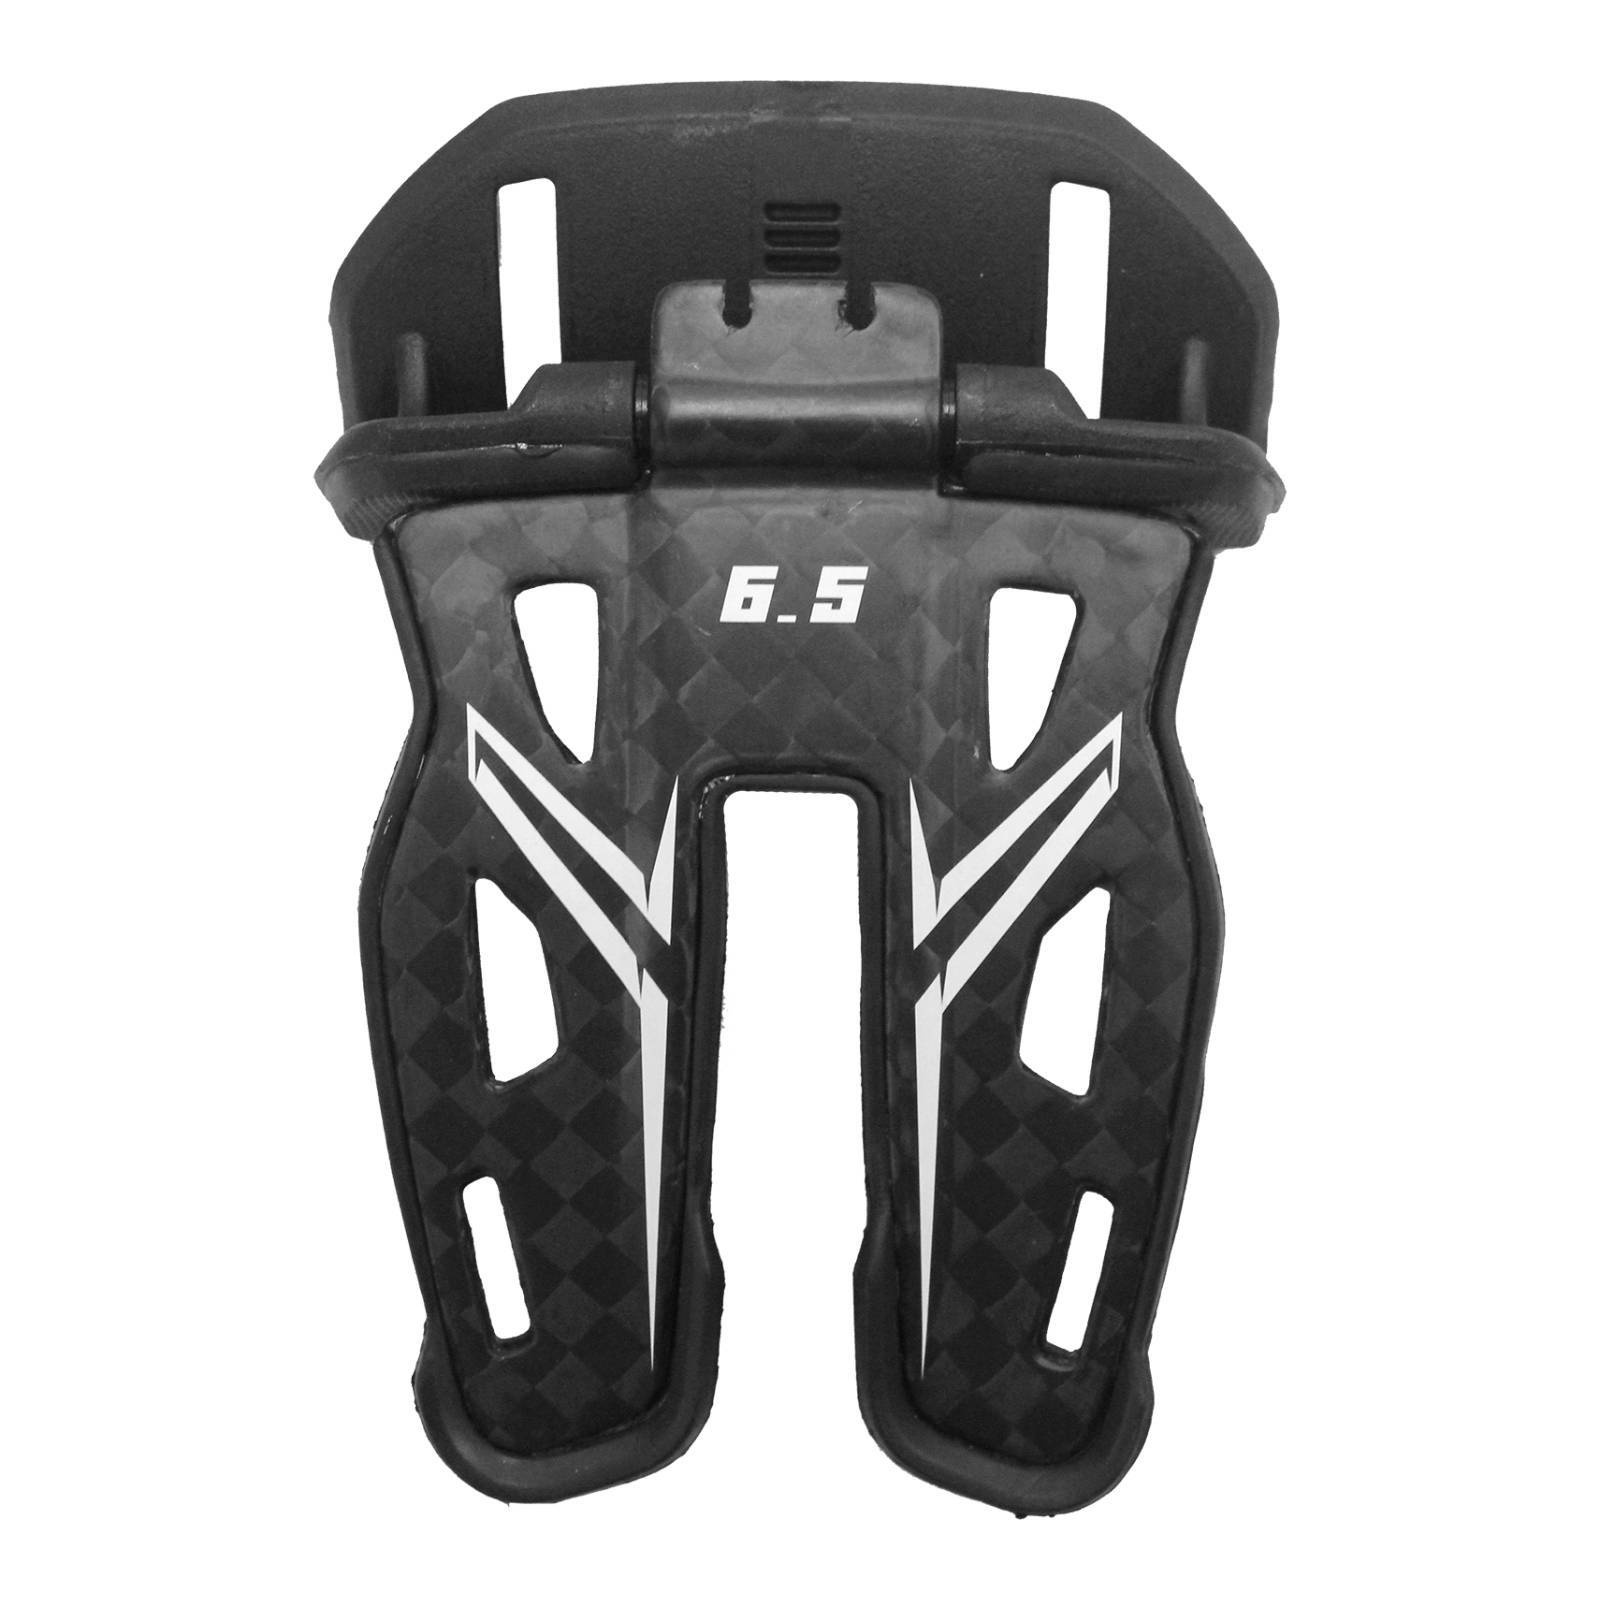
Leatt Thoracic Pack GPX 6.5 - Carbon/Black (S/M/LGE/XL)
Genuine thoracic pack for the Leatt GPX 6.5. Fits S-XL.
Brand: Leatt
Category: Vehicles & Parts > Vehicle Parts & Accessories > Vehicle Safety & Security > Motorcycle Protective Gear > Motorcycle Neck Braces